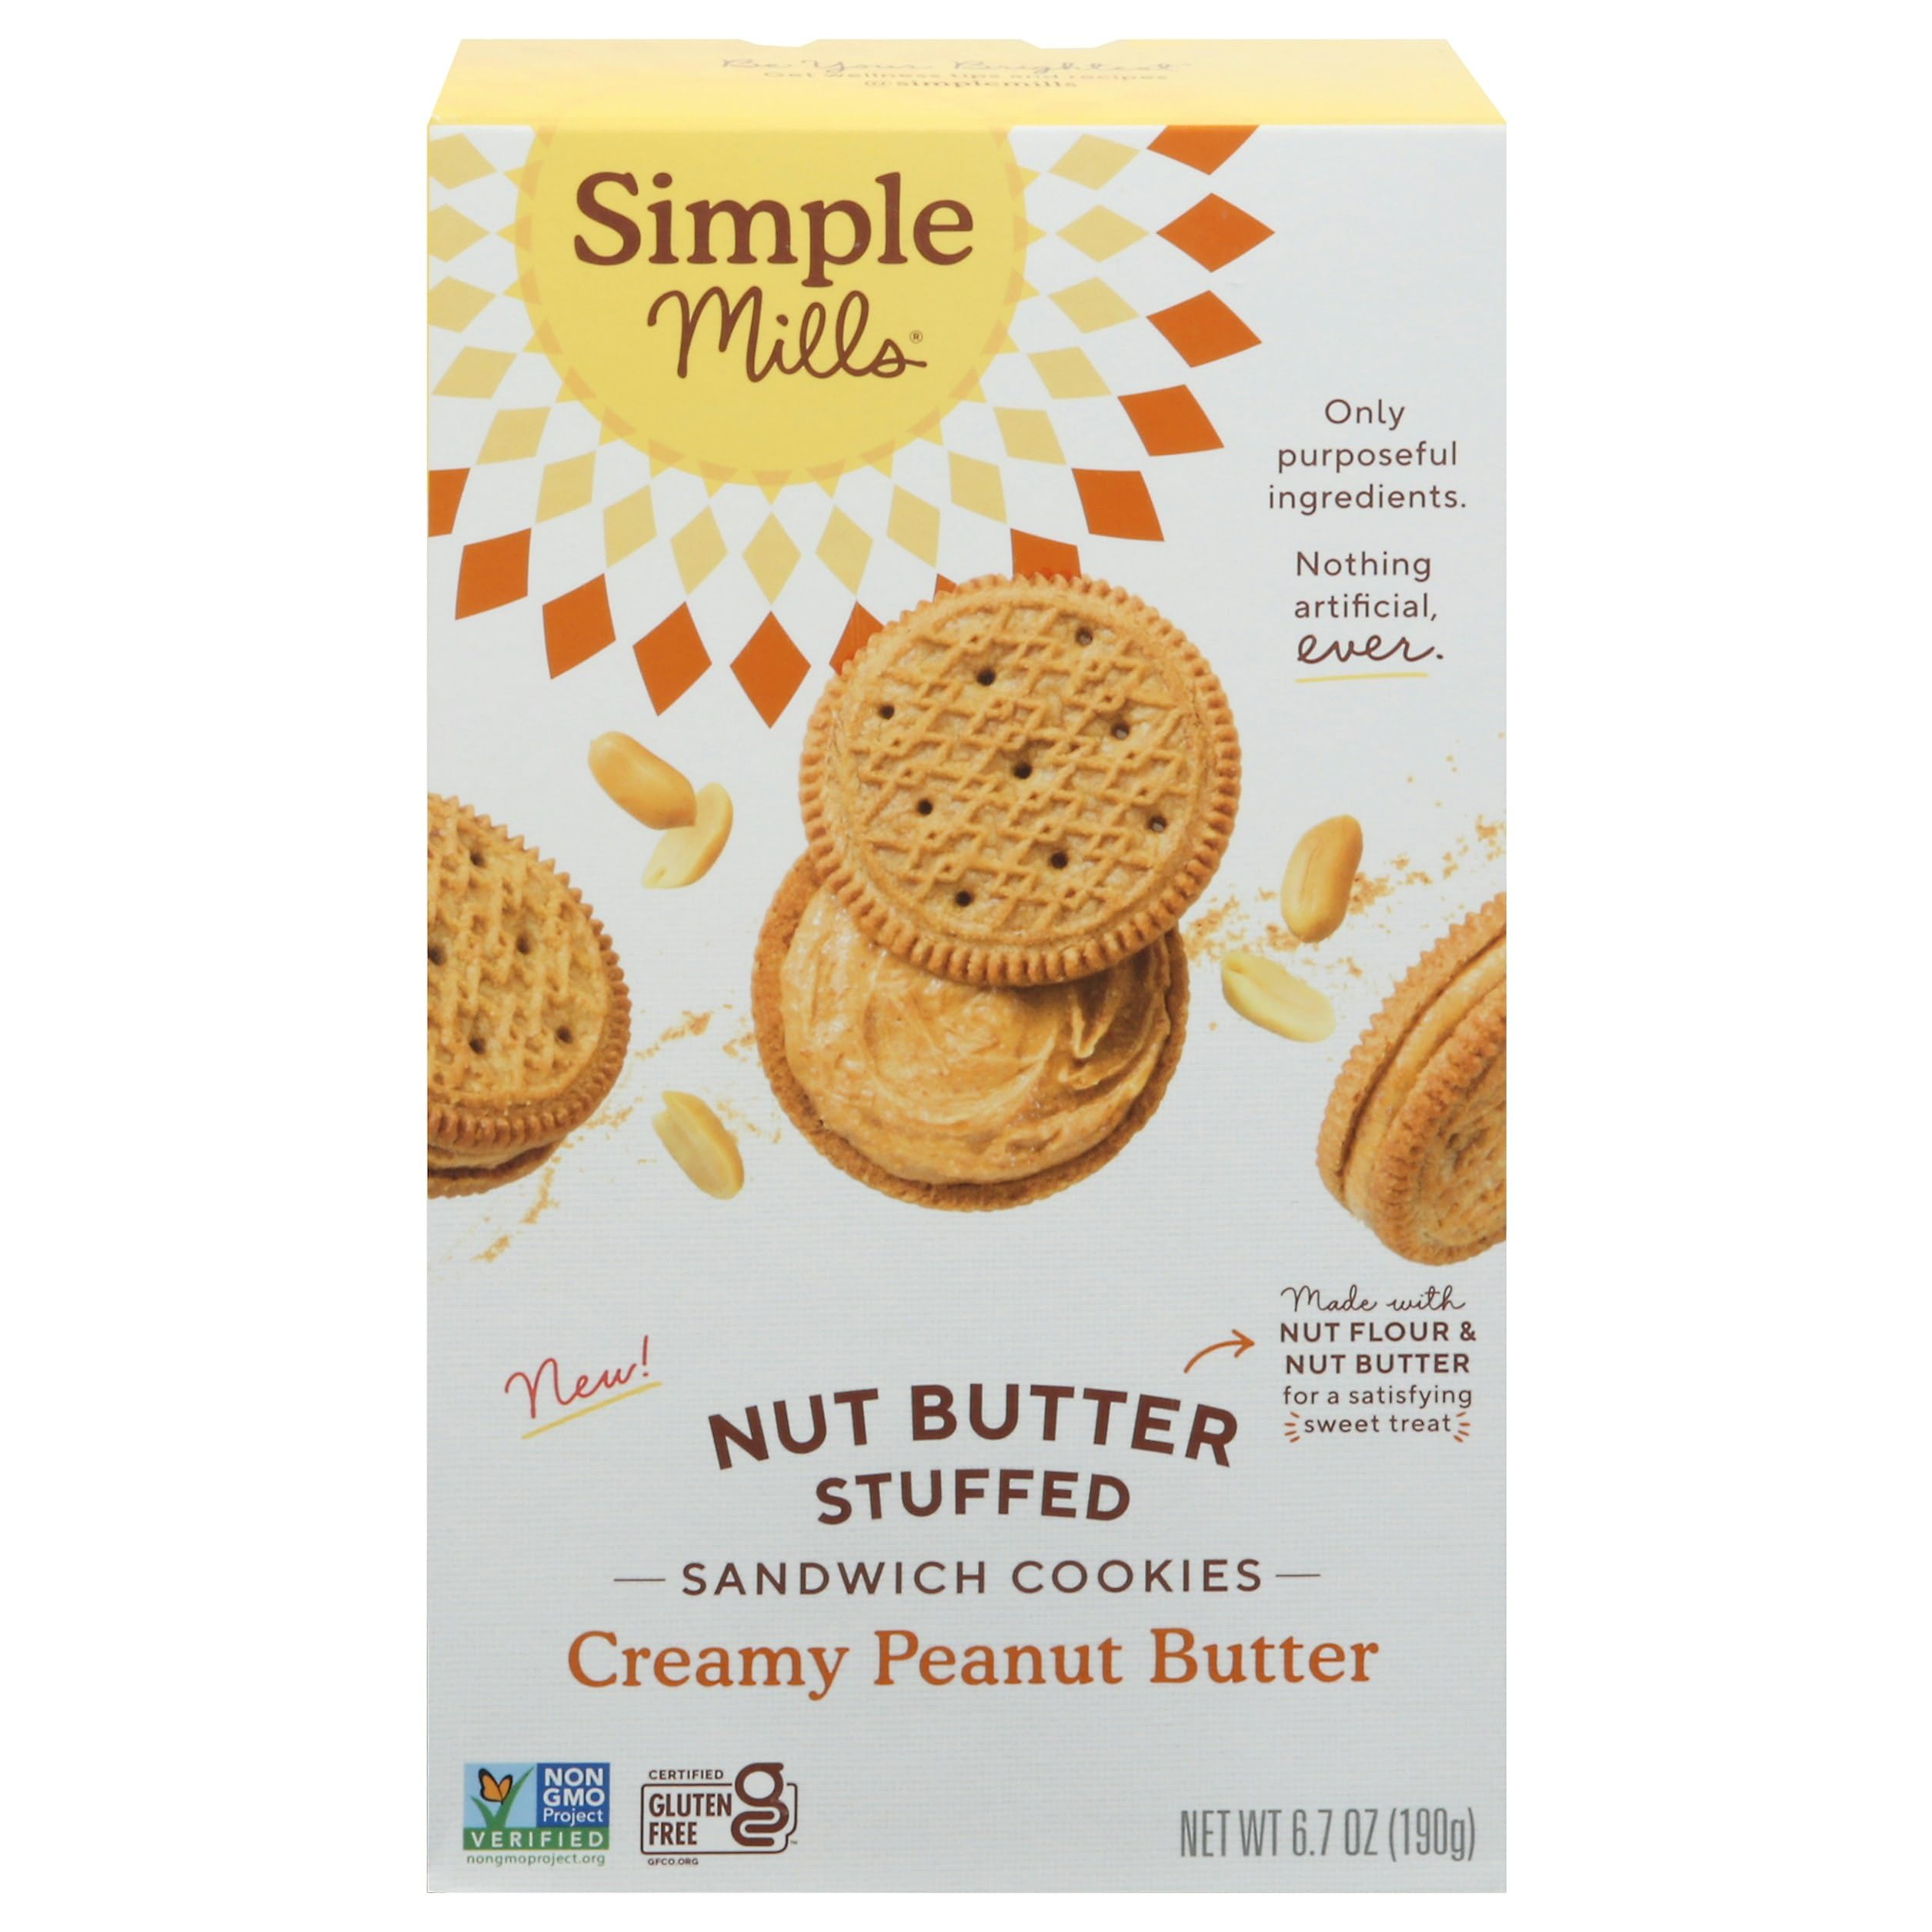
Item Name: S.imp.le Mills Sandwich Cookies Peanut Butter 6.7 oz (Pack of 8)
Bullet Point 1: Delicious gluten-free cookies packed with rich peanut butter flavor.
Bullet Point 2: Crafted with simple ingredients for a wholesome snacking experience.
Bullet Point 3: Great for sharing, these cookies are sure to please all ages.
Product Description: Indulge in a delightful treat with these peanut butter sandwich cookies that bring together wholesome ingredients and irresistible flavor. Each cookie features a perfectly crunchy exterior filled with rich peanut butter cream, offering a satisfying taste experience without any artificial additives. Made from simple, gluten-free ingredients, these cookies cater to various dietary preferences, making them ideal for both kids and adults alike. With no refined sugars or artificial flavors, you can enjoy these delicious snacks guilt-free. Whether you're looking for an afternoon pick-me-up or a tasty addition to your kids' lunchboxes, these sandwich cookies are an excellent choice. Conveniently packaged, they're easy to share or take on the go for a sweet treat anytime, anywhere. Treat yourself to a moment of joy with each bite!
Value: 6.7
Unit: Ounce

Price: 71.99